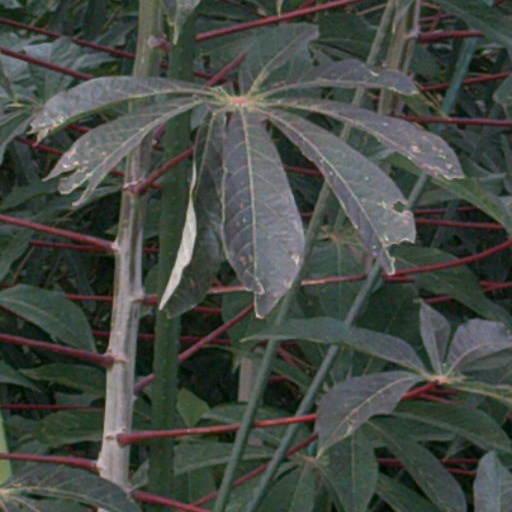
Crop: cassava